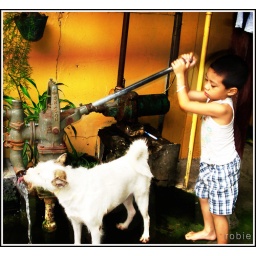
this dog drinks water in this manner everyday. Well, if man loves fresh water then dogs too. :-)